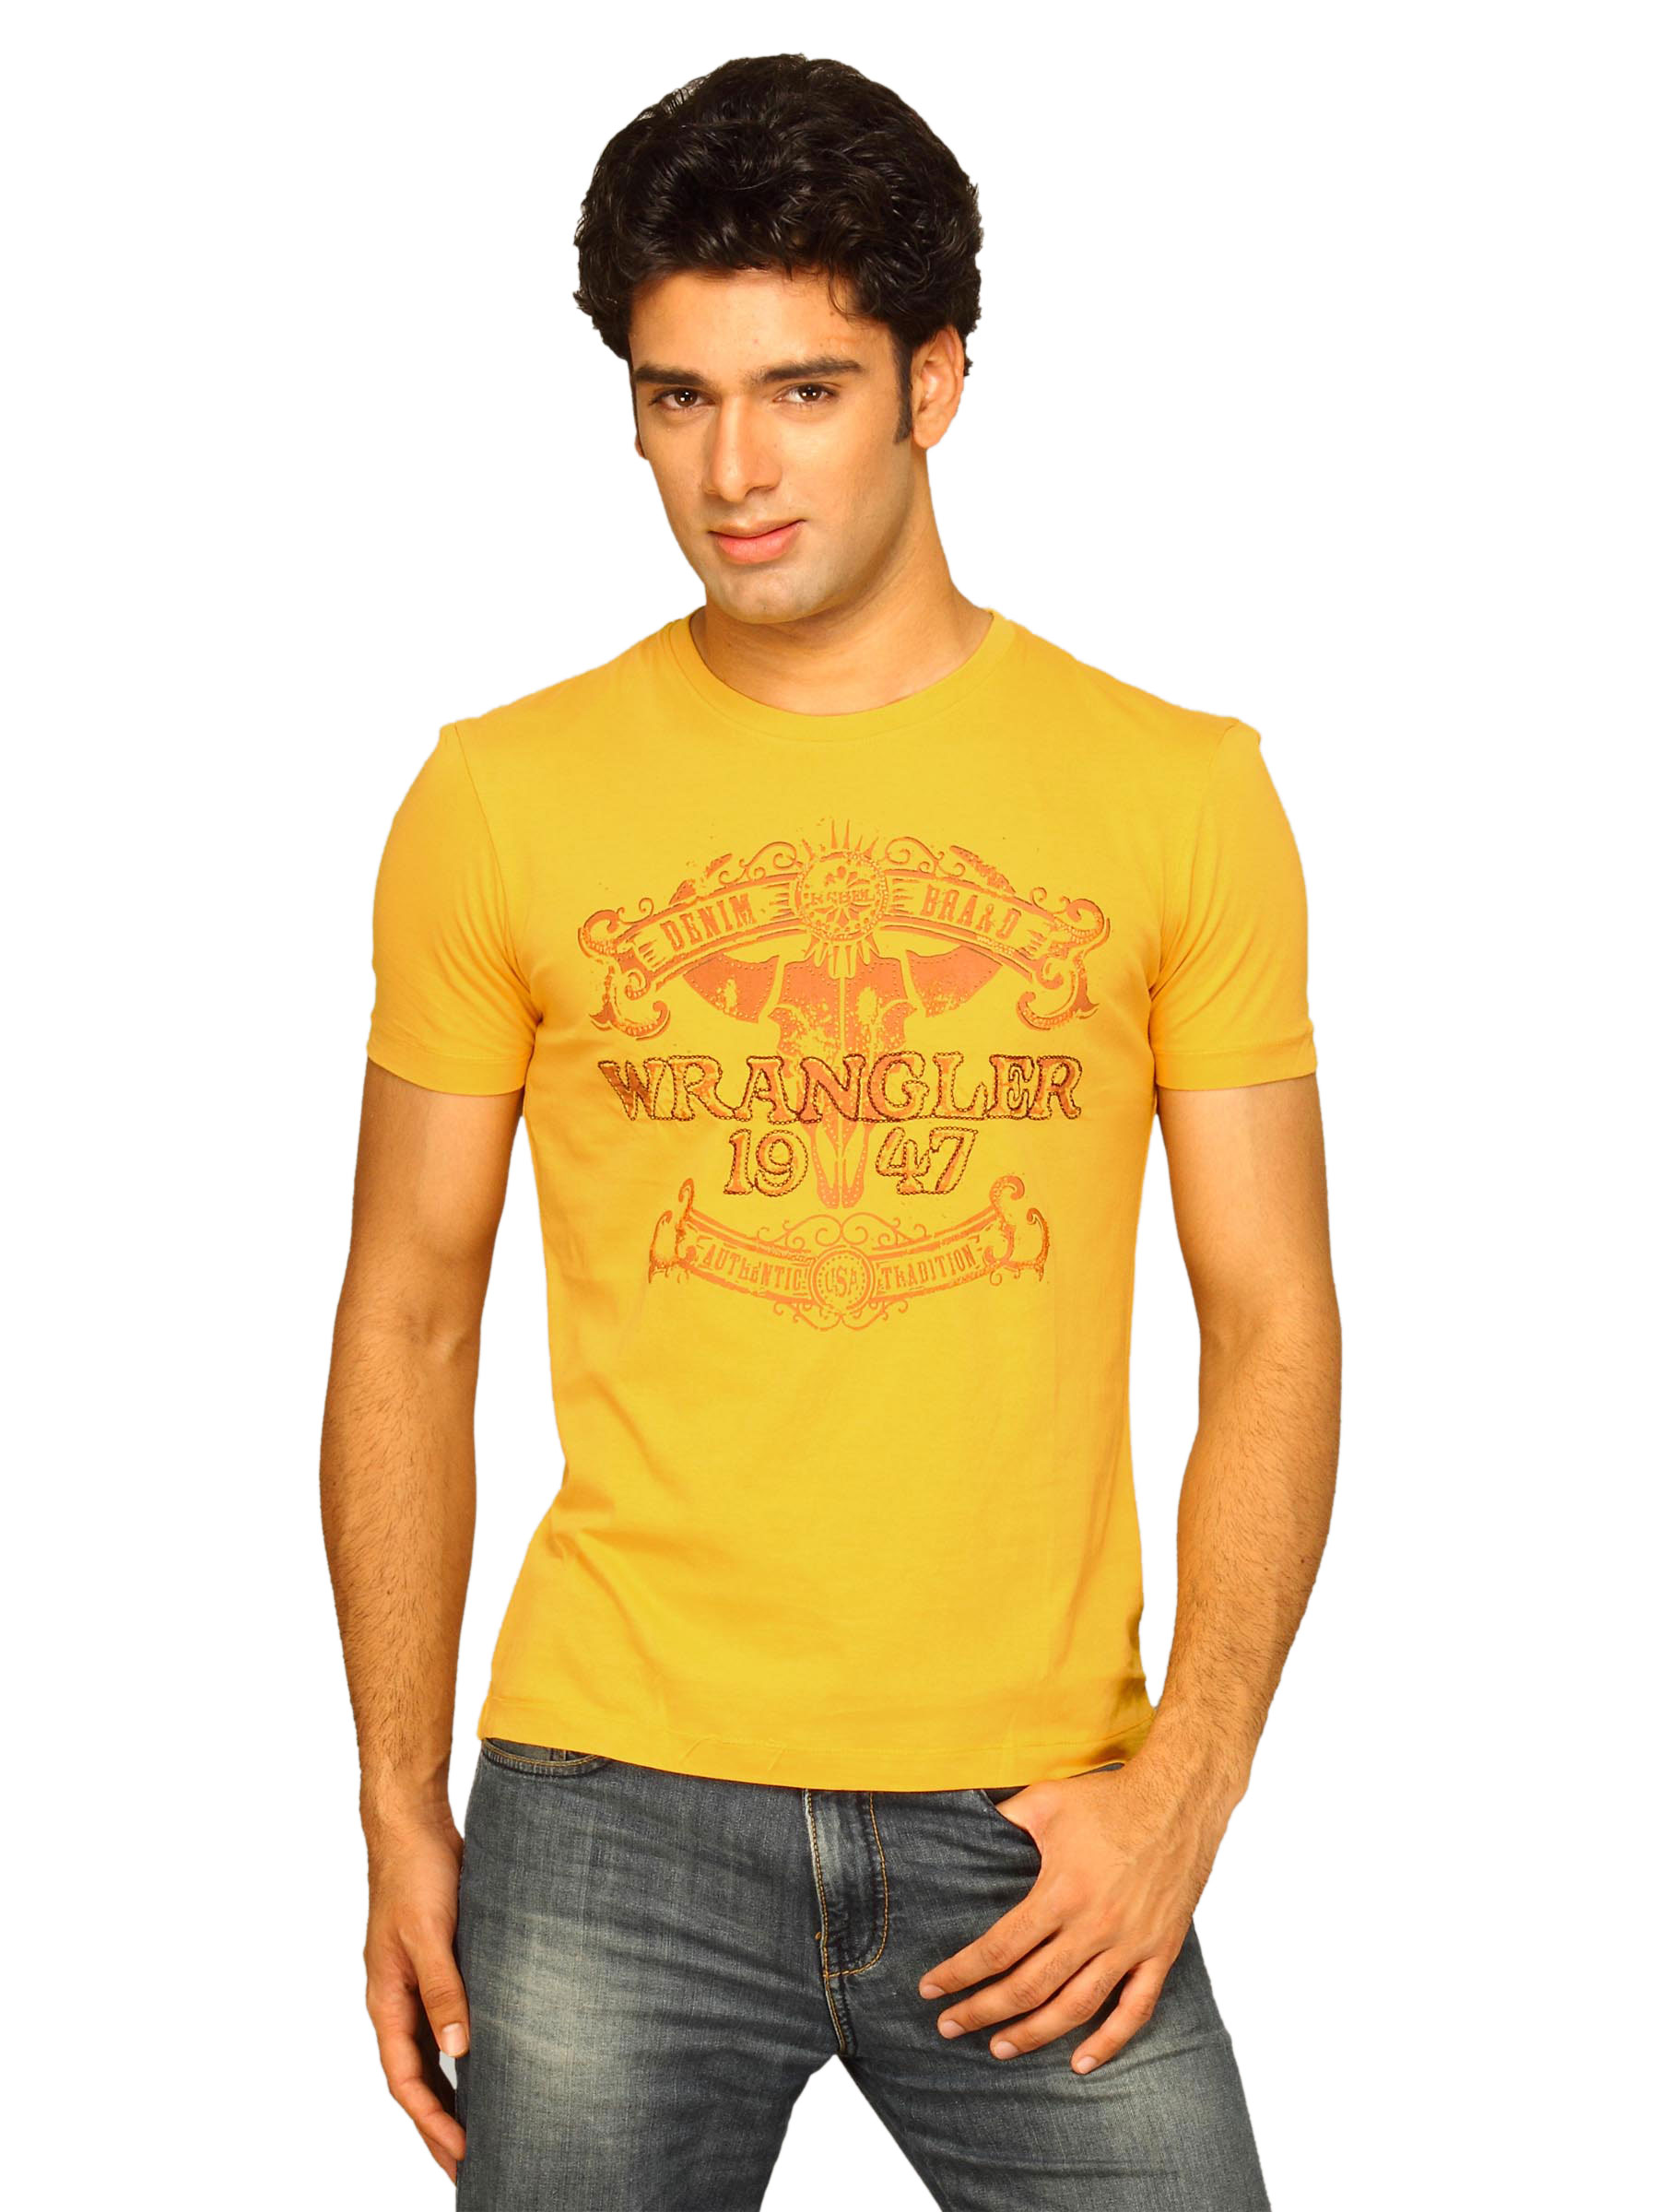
Wrangler Men's Authentic Embro Orange T-shirt
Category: Apparel / Topwear / Tshirts
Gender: Men
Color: Orange
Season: Summer 2011
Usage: Casual